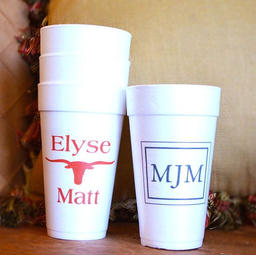
Label: paper